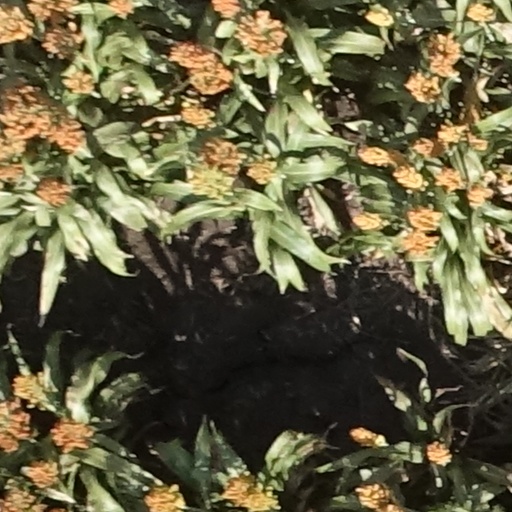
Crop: sorghum